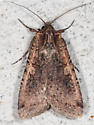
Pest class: cutworms